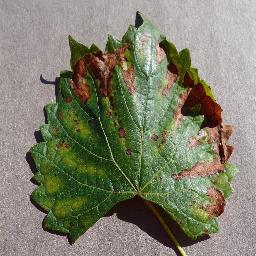
Label: Grape___Esca_(Black_Measles)